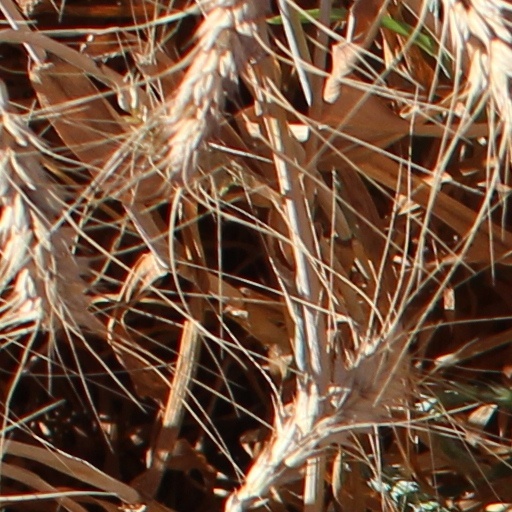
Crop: wheat